Dysart and Ruan

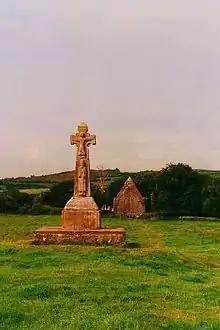
White Cross of Tola

About a mile east of the Church of Disert there is a deserted burying ground, near the old chapel, called "Mainistir-na-Sratha-Duibhe" (Monastery of the Black Sward).